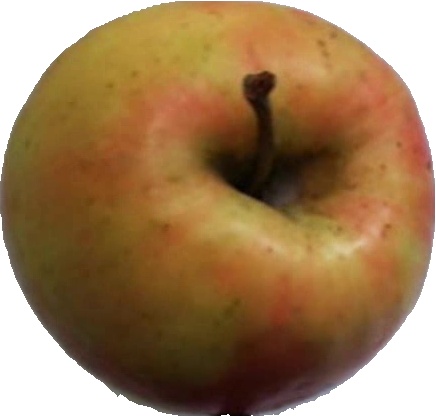
Label: apple_pink_lady_1